Thrice Married Woman

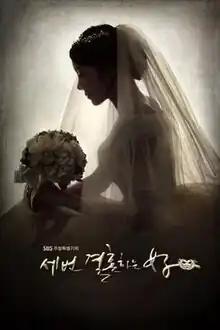
Promotional poster

Thrice Married Woman is a 2013 South Korean weekend drama starring Lee Ji-ah, Uhm Ji-won, and Song Chang-eui. Written by Kim Soo-hyun, it aired on SBS TV from November 9, 2013, to March 30, 2014, on Saturdays and Sundays at 21:55 KST (12:55 GMT) for 40 episodes.